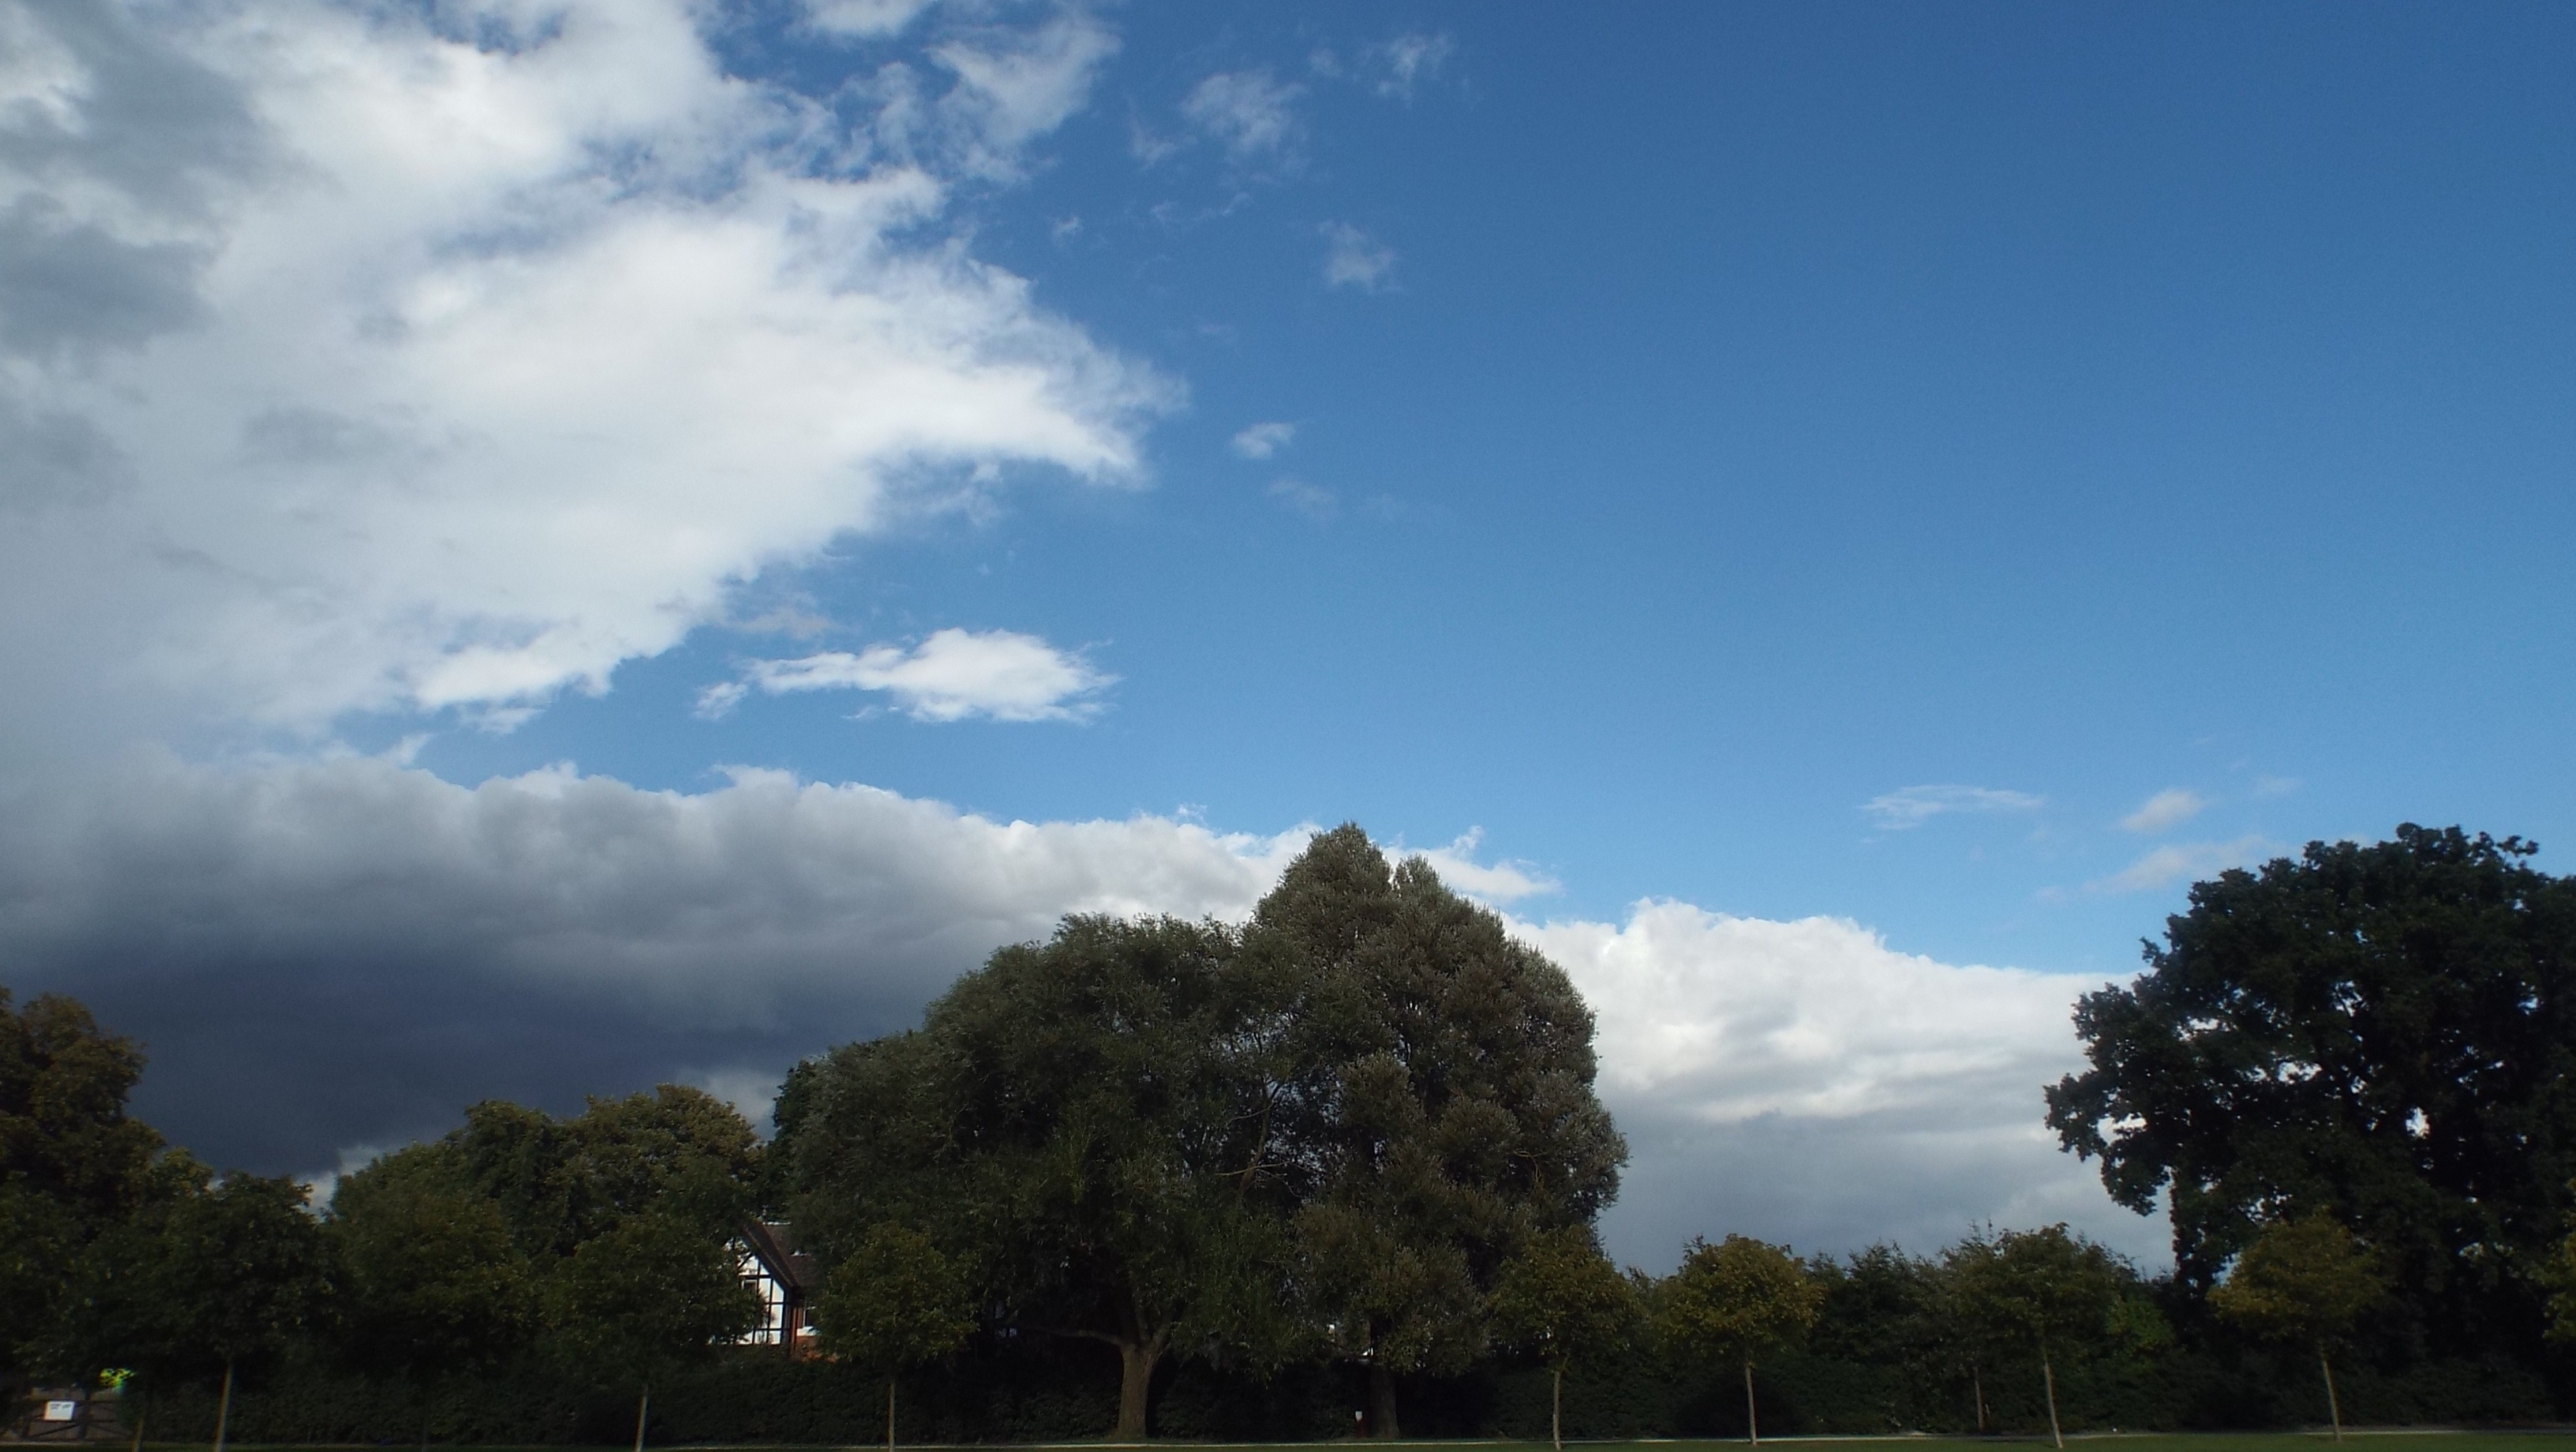
tree, horizon, cloud, sky, sunlight, plain, meteorological phenomenon, residential area, atmosphere of earth